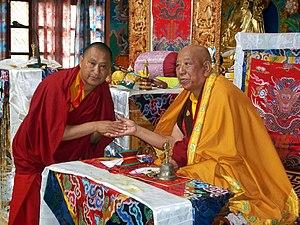
Ven Tharchin Rinpoché et Son Eminence Togden Rinpoché
Drubpon Tharchin Rinpoché né jeudi 1ᵉʳ décembre 1949, jour de Pleine Lune et de Padmasambhava, dans le village de Skindiang au Ladakh, se réincarna pour la seconde fois dans une même maison de ce village. Lié à Padmasambhava, dont il est considéré comme une émanation et de Vajrakilaya. Le 15 novembre 1965, il est reconnu tertön par Son Eminence Togden Rinpoché. Il appartient à la tradition Kagyupa du bouddhisme tibétain, mais également à la lignée des anciens, les Nyingmapas car Dujom Rinpoché fut un de ses maîtres principaux.